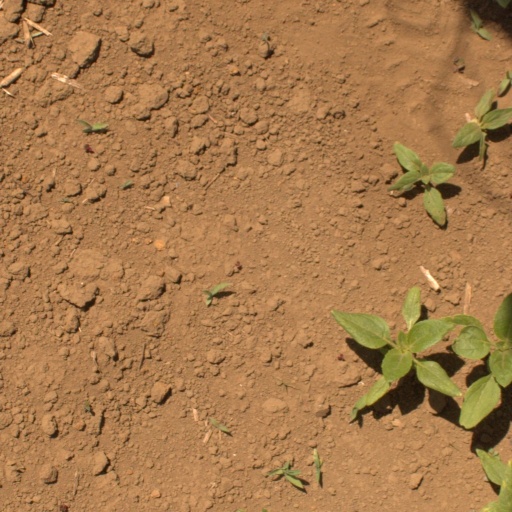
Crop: Jerusalem artichoke